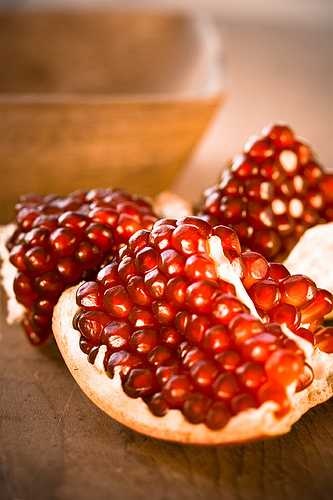
Label: Pomegranate